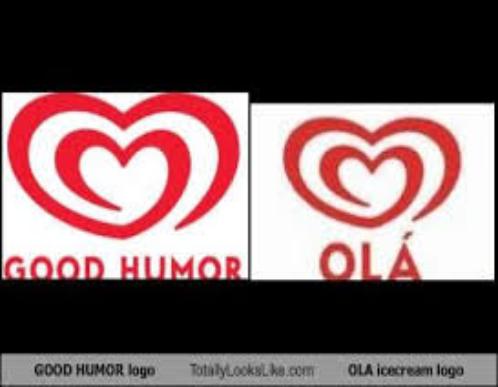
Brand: Good Humor
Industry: Food